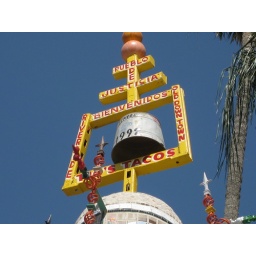
the taco house @ sanchez's beer bottle chapel in riverside